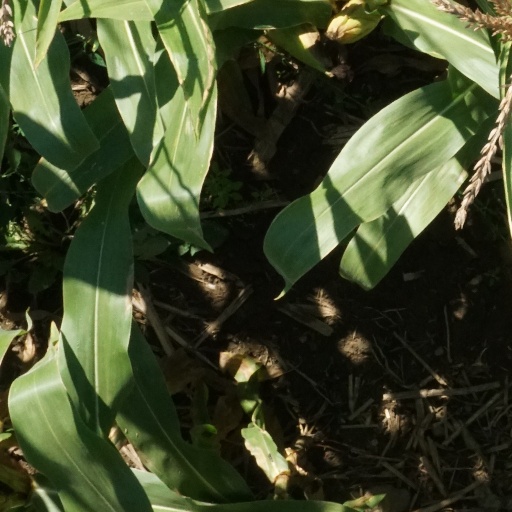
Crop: maize; corn